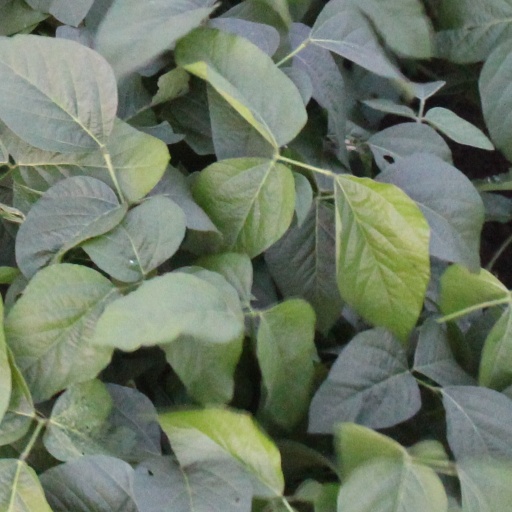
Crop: soybean